Luke Kerr

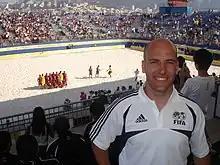

Luke Kerr is a FIFA beach soccer instructor, English Football Association and UEFA licensed football coach. Kerr attended the 2008 FIFA Beach Soccer World Cup in Marseille, France and then the 2009 World Cup in Dubai, UAE.